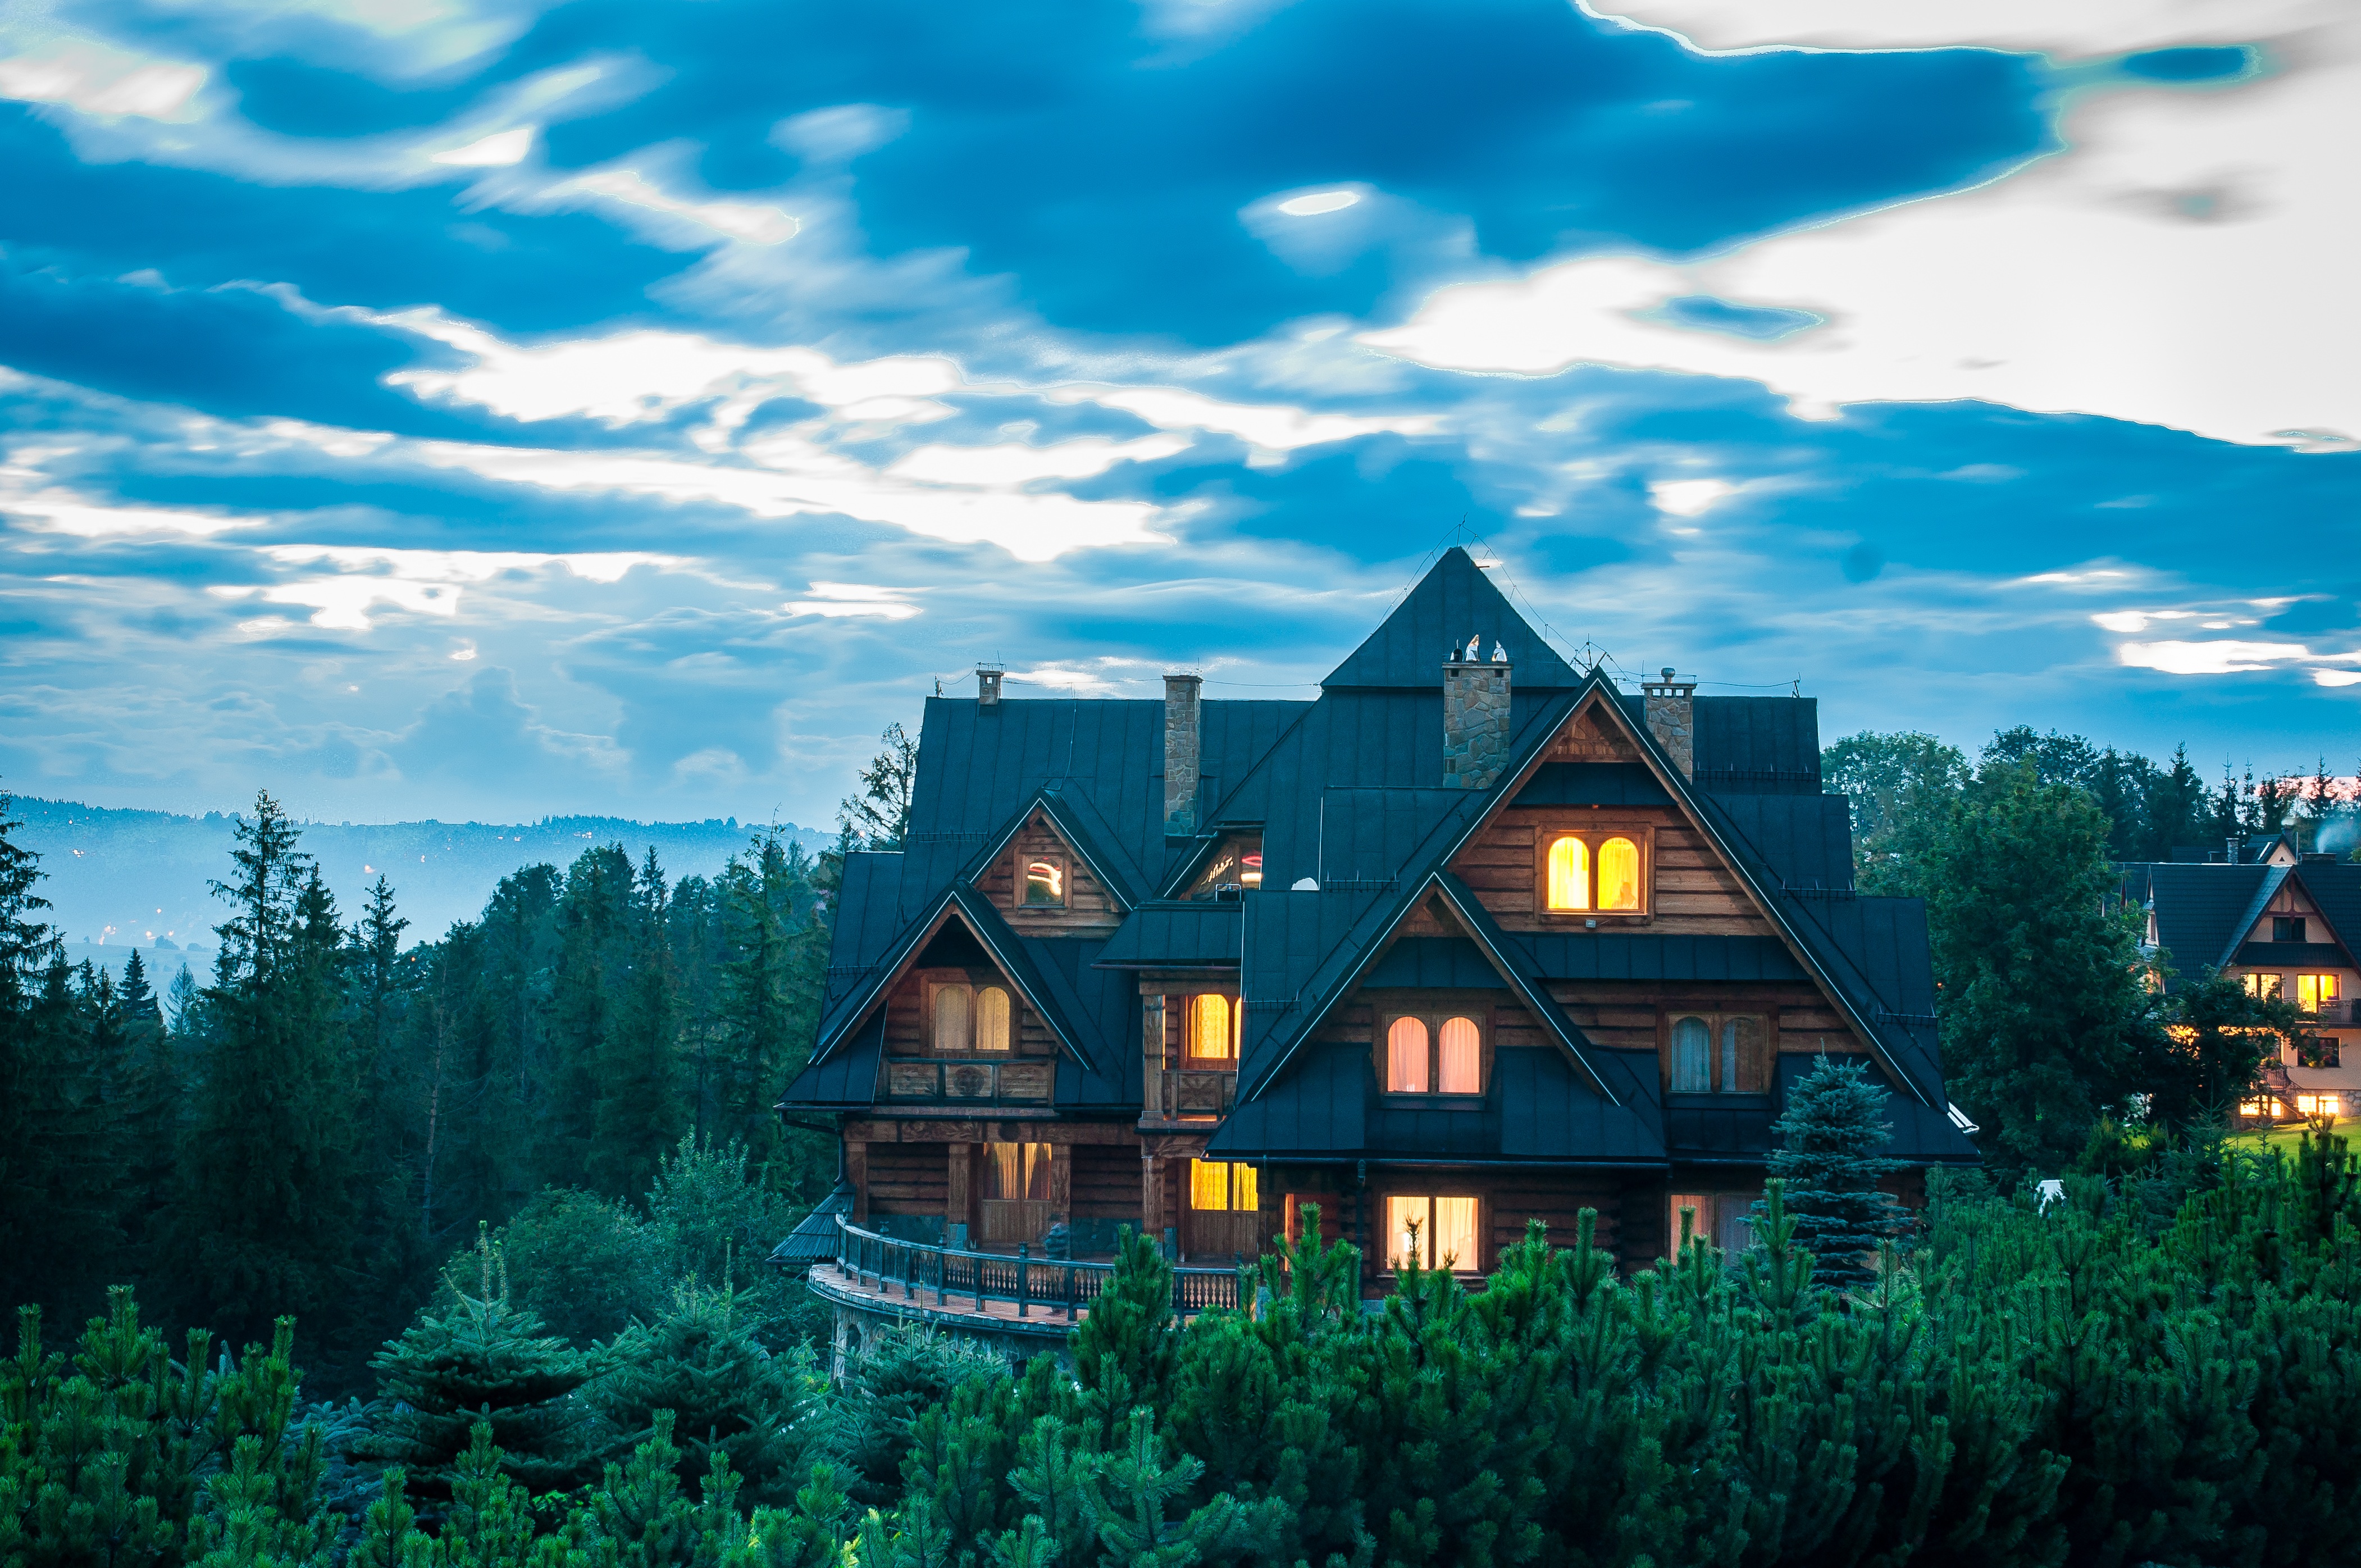
tree, nature, mountain, cloud, sky, house, sunlight, home, mountain range, evening, cottage, mountains, estate, buried, rural area, night photography, wooden cottage